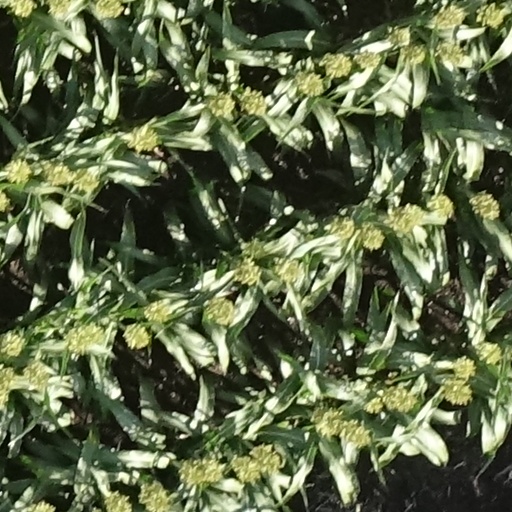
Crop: sorghum